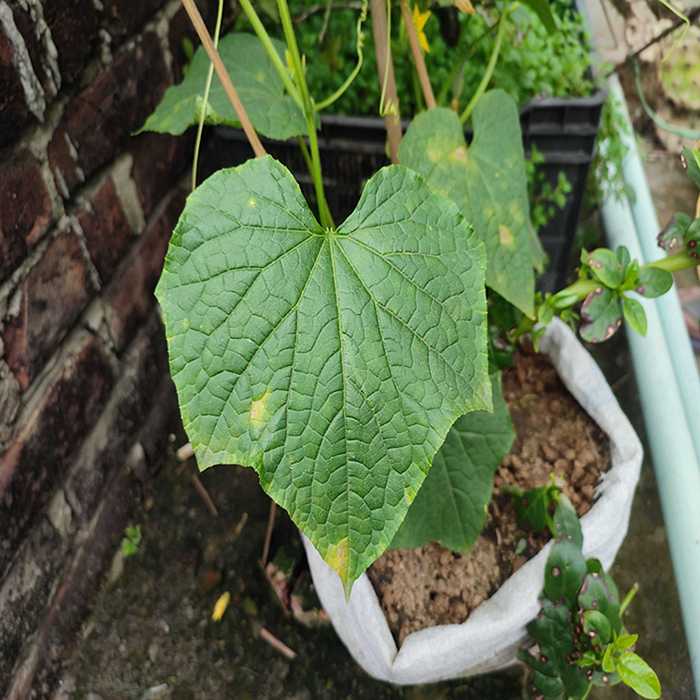
Plant: Cucumber
Label: Downy mildew